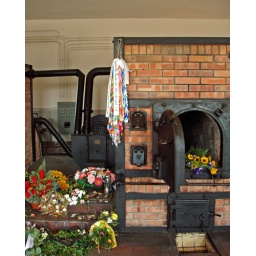
ACrematorium ovens with flowers and stones left by mourners.The ribbons on the oven are from the Japanese International School ofDusseldorf.